Wikipedia

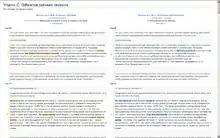
Differences between versions of an article are highlighted.

Unlike traditional encyclopedias, Wikipedia follows the procrastination principle regarding the security of its content, meaning that it waits until a problem arises to fix it.